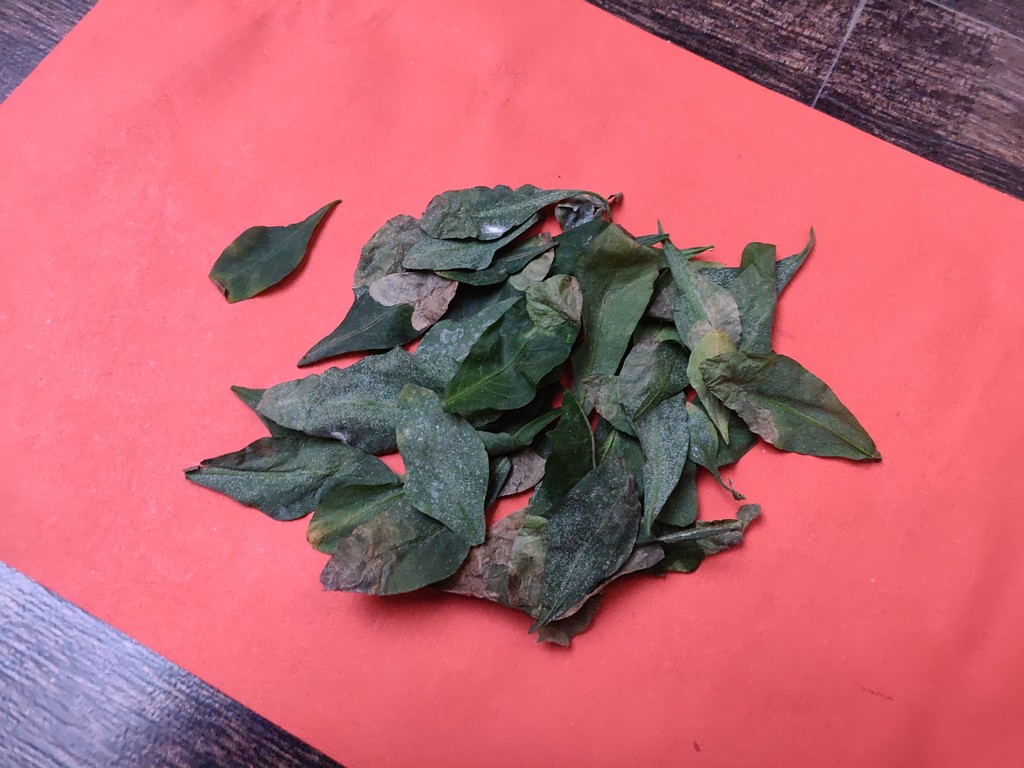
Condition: Unhealthy
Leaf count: multiple
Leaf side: unknown